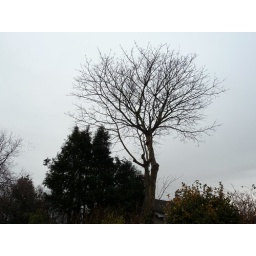
this picture displays how various trees act in the winter. the dominant bare decidous tree next to two smaller evergreens